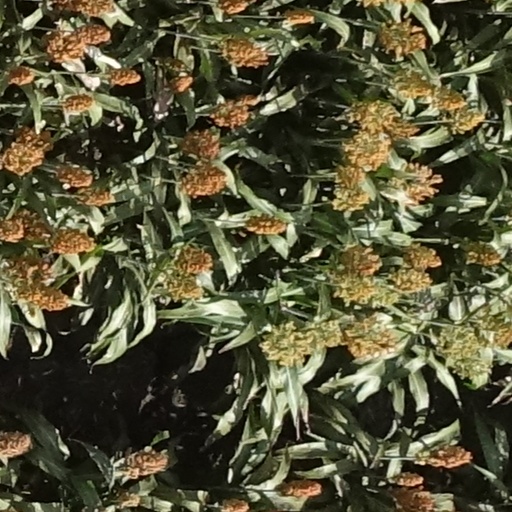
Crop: sorghum